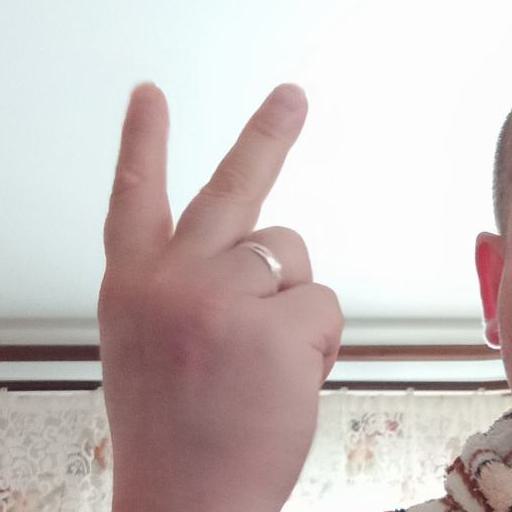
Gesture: peace_inverted